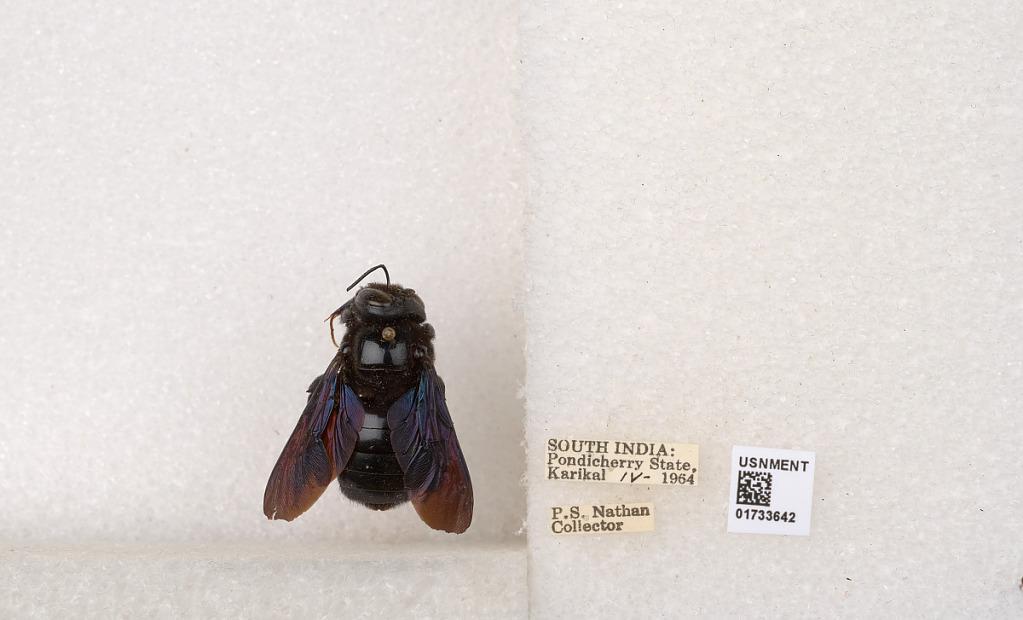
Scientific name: Xylocopa (Ctenoxylocopa) fenestrata (Fabricius)
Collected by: P. Nathan
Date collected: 1964-4-1
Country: India
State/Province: Puducherry
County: Karaikal
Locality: Karikal